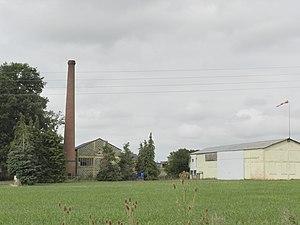
La vieille mine
Les mines de charbon de La Bazouge-de-Chemeré sont des mines d'anthracite, situées sur les communes de La Bazouge-de-Chémeré et de Saint-Georges-le-Fléchard et faisant partie des mines de la région Pays de la Loire.